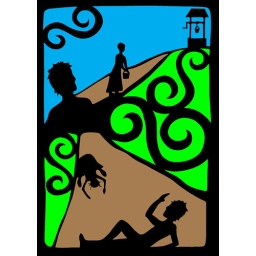
Image cut from black paper then scanned into computer. Colour was added in photoshop